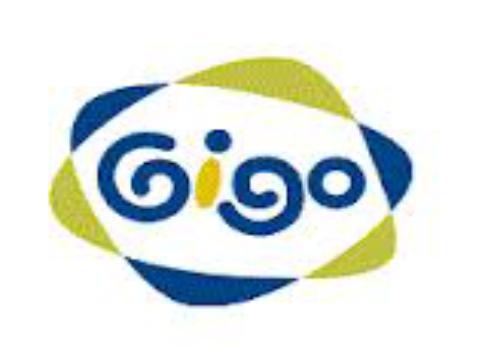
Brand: gigo
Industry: Clothes